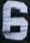
Number: 6